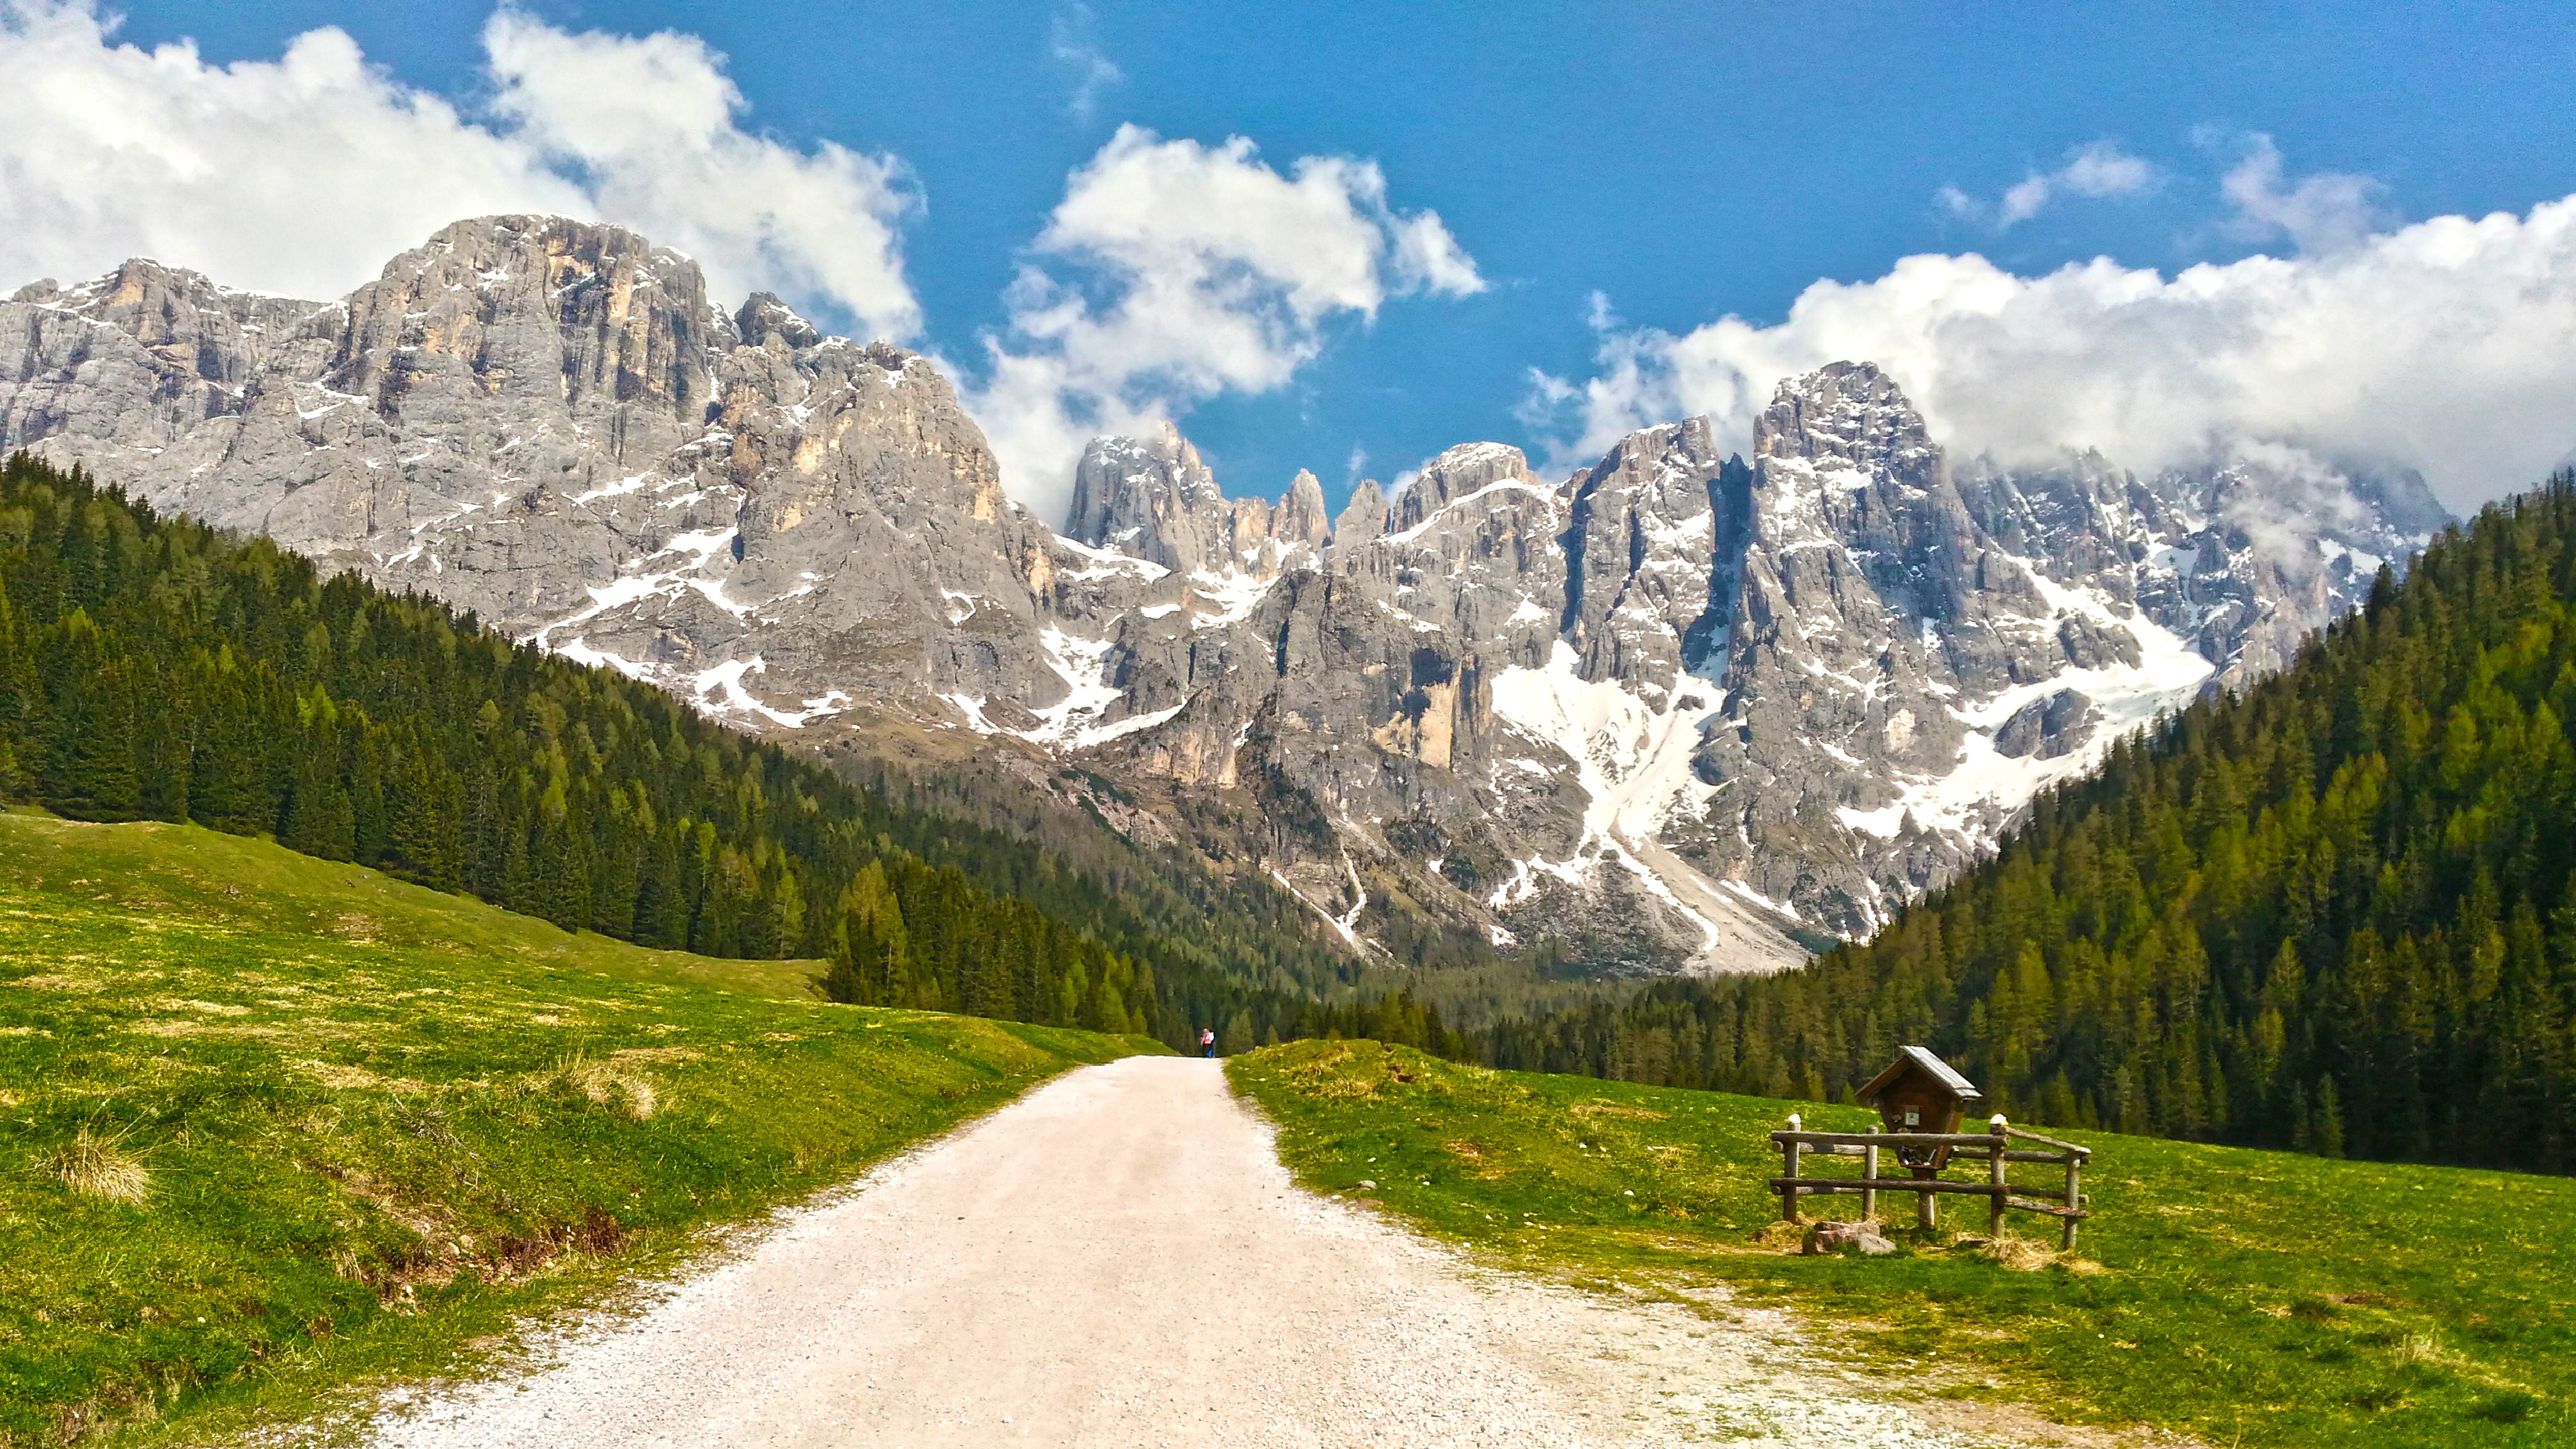
wilderness, walking, mountain, trail, meadow, valley, mountain range, panorama, italy, ridge, mountain landscape, massif, trekking, alps, grassland, plateau, fell, dolomites, dolomiti, landform, mountain pass, trentino alto adige, summer mountain, val venegia, val di fiemme, san martino di castrozza, mountain trails, clouds mountain, geographical feature, mountainous landforms